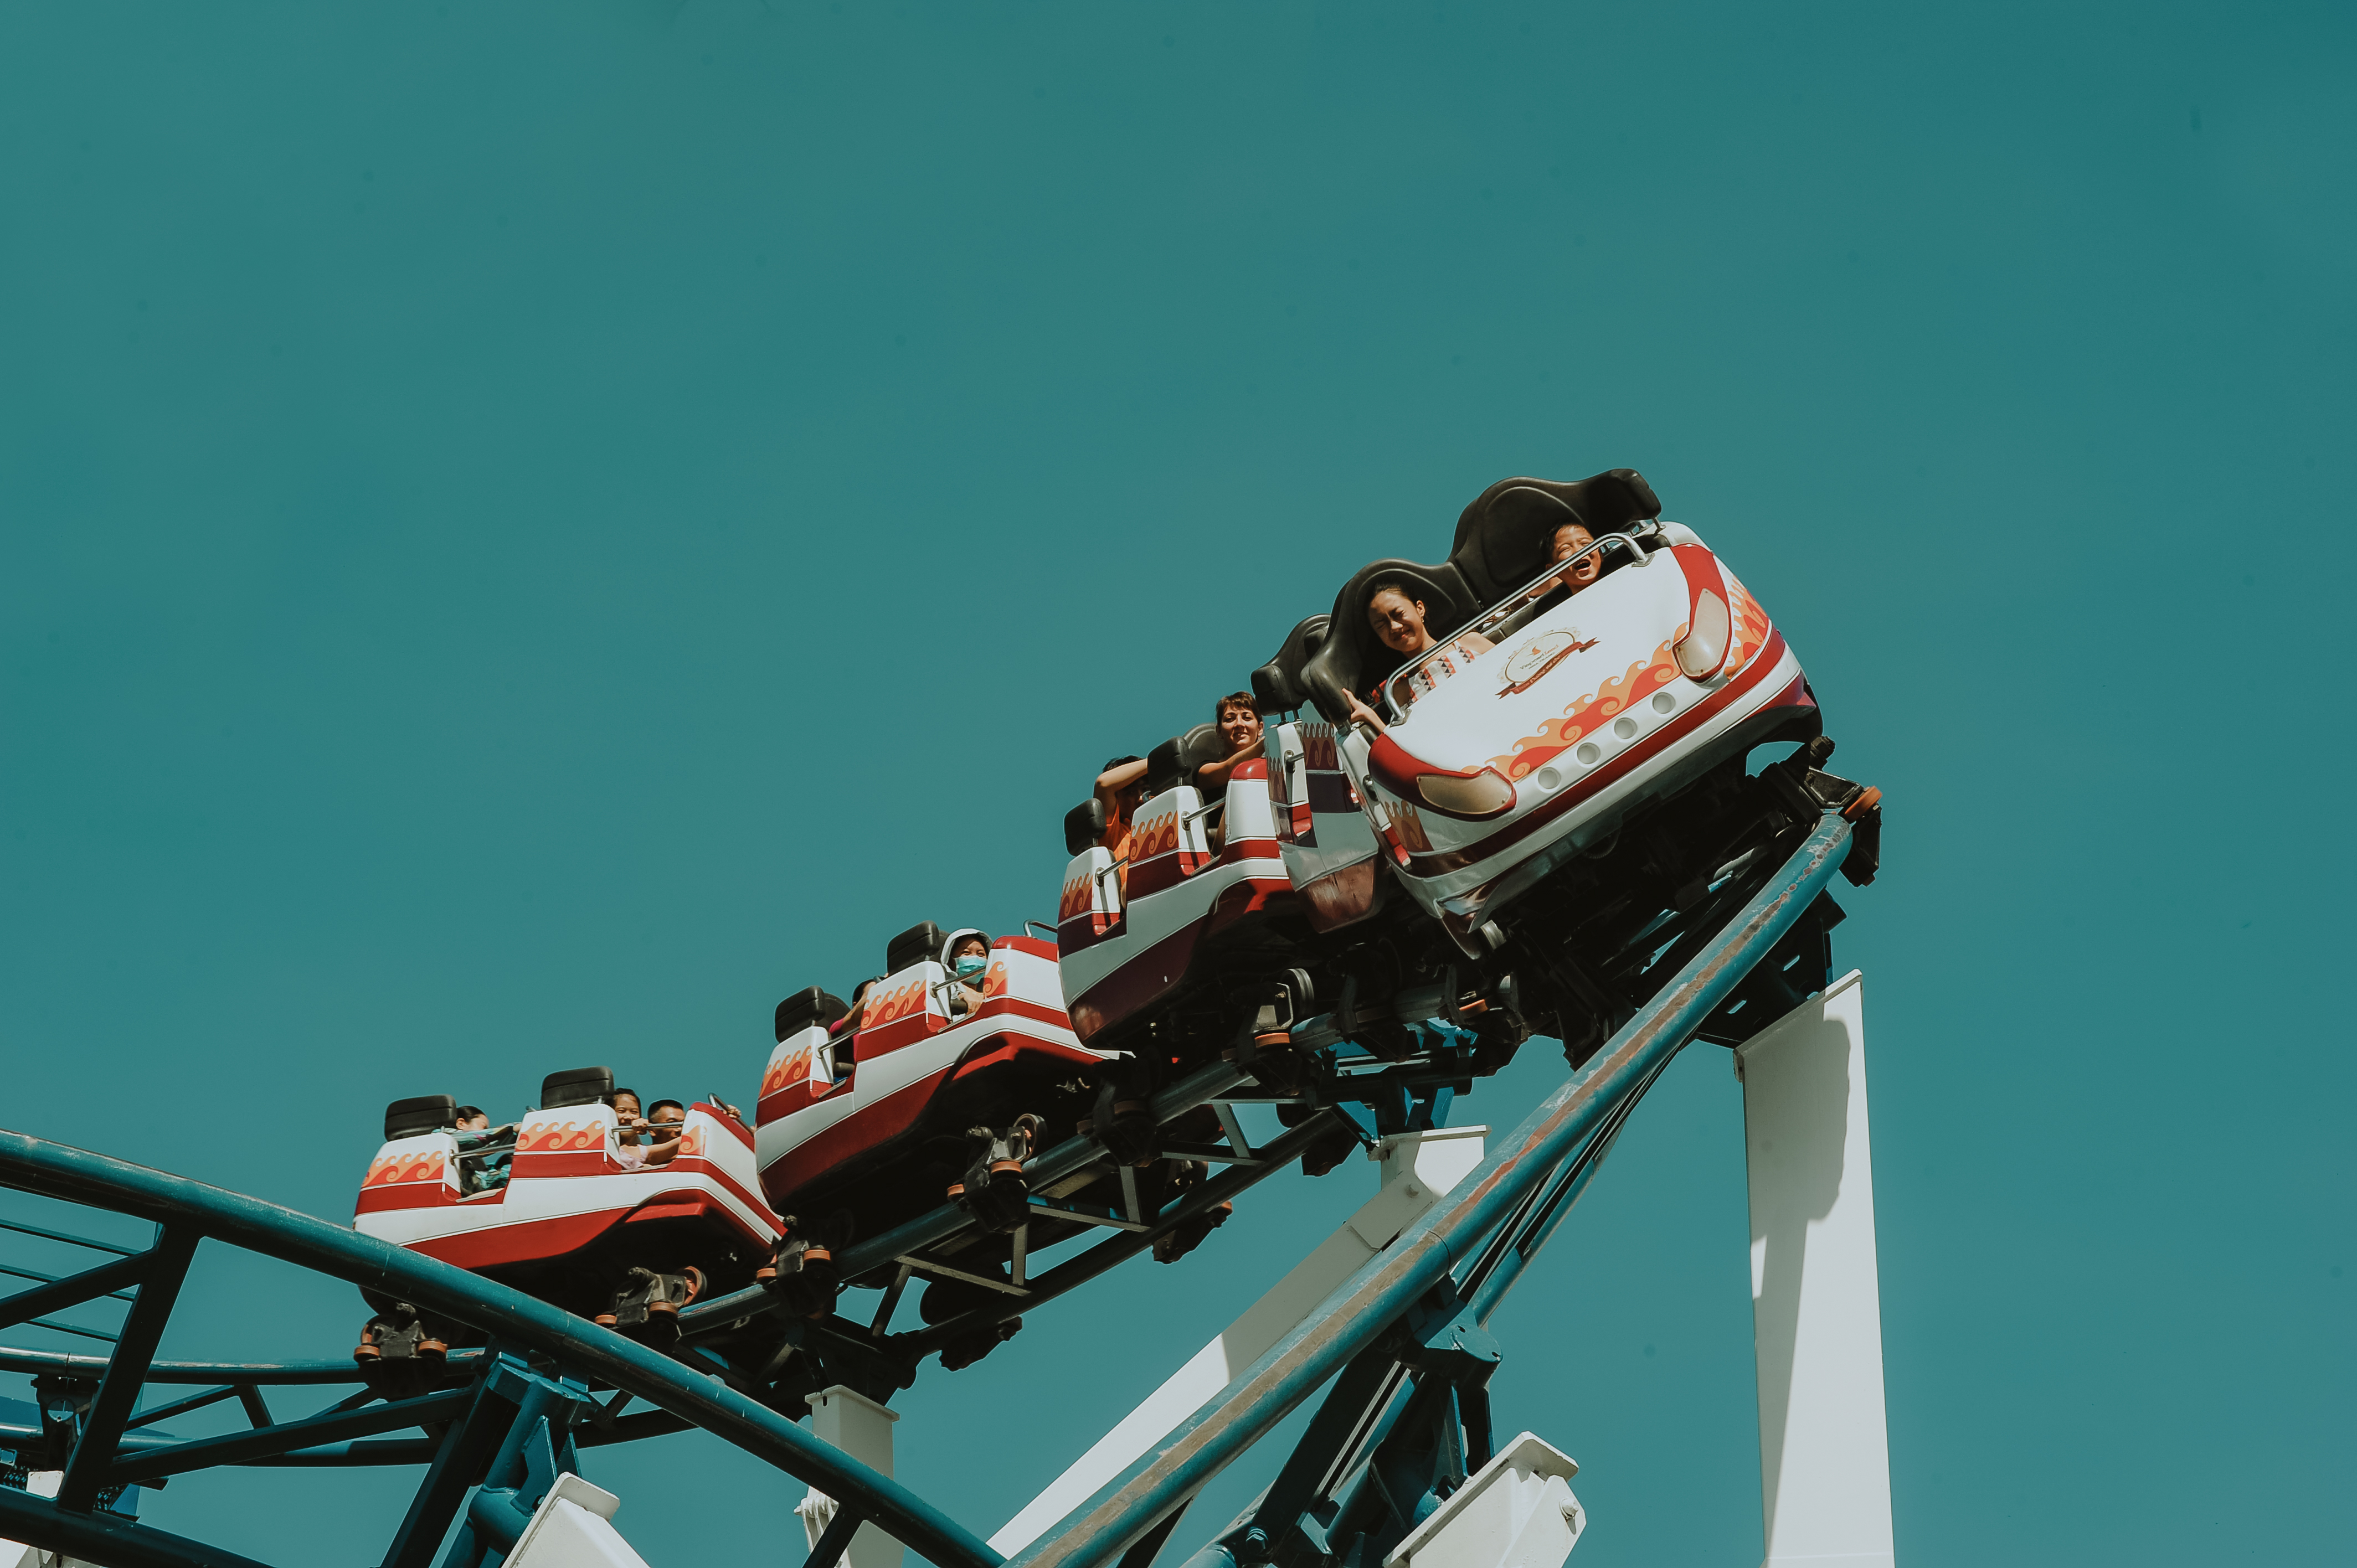
landscape, sky, earth, vintage, beauty, amusement ride, amusement park, roller coaster, recreation, park